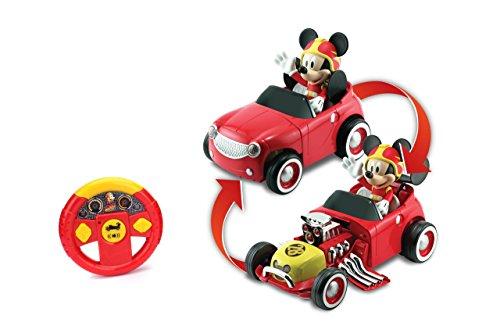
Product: Jada Toys Disney Junior Mickey & The Roadster Racers Transforming Radio Control Car Vehicle, 14", Red
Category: Toys & Games | Kids' Electronics
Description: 14"L x 9.5"W x 7"H racer mode 11"L x 7"W x 9"H classic roadster mode.
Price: $62.99
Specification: ProductDimensions:11x7x9inches|ItemWeight:7pounds|ShippingWeight:4.45pounds(Viewshippingratesandpolicies)|DomesticShipping:ItemcanbeshippedwithinU.S.|InternationalShipping:ThisitemcanbeshippedtoselectcountriesoutsideoftheU.S.LearnMore|ASIN:B01N4PBK80|Itemmodelnumber:98086|Manufacturerrecommendedage:4yearsandup|Batteries:4AAbatteriesrequired.